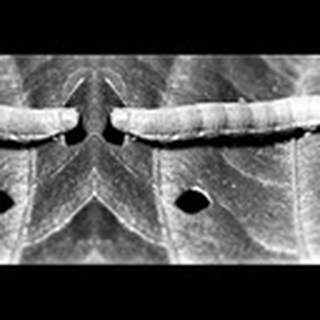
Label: cotton_army_worm